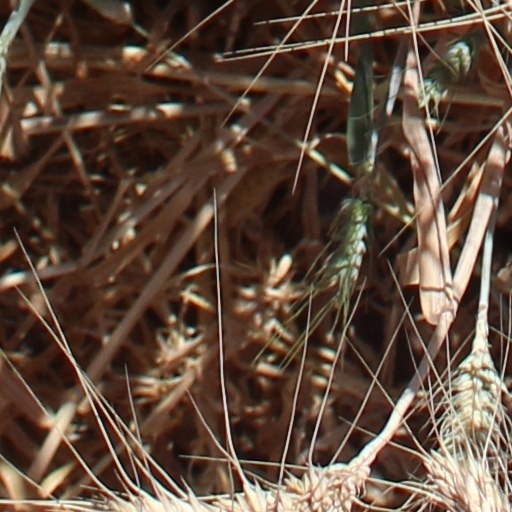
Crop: wheat